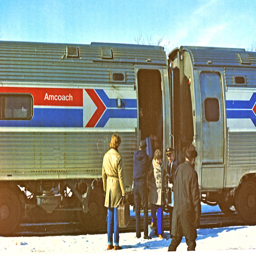
passengers disembarking and getting ready to board no. , which was bound .